Doug Basham

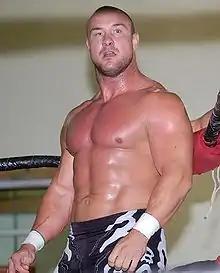
Basham in 2007

Lyle Douglas Basham Jr. (born May 12, 1971) is an American retired professional wrestler. He is best known for his tenures in World Wrestling Entertainment (WWE) between 2002 and 2007, and in Total Nonstop Action Wrestling under the ring name Basham in 2007.